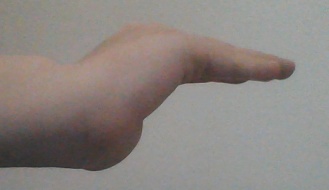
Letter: haa